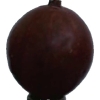
Label: gooseberry